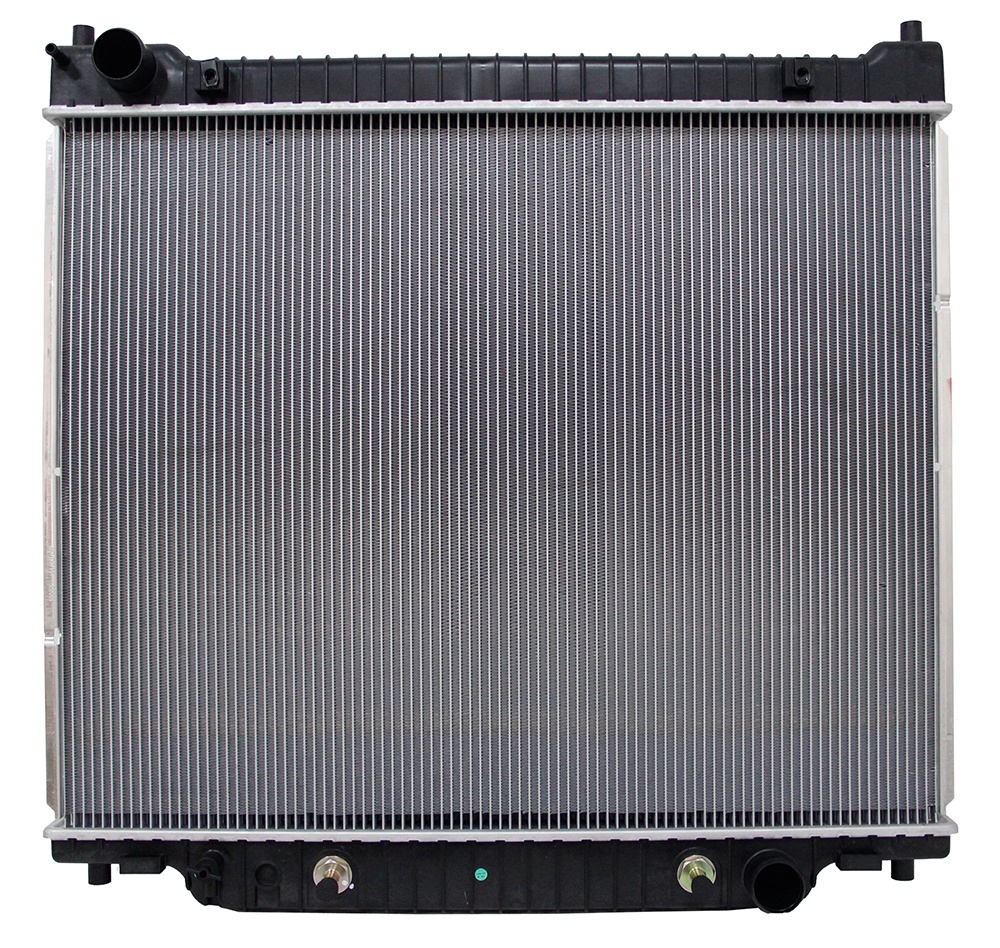
2012 Ford E-150 5.4L V8 Radiator OSC13083
table.productattributes, .productattributes td { border-bottom: 1px solid #ddd; border-collapse: collapse; padding: 2px; text-align: left; } Product Attributes: Asin: B004A6U8U2 Core Height: 23 5/8 in Core Width: 29 5/16 in Core Thickness: 32 mm Inlet Header Width: 3 3/16 in Inlet Header Length: 30 1/2 in Outlet Header Width: 3 3/16 in Outlet Header Length: 30 1/2 in Inlet Diameter: 1 3/4 in Outlet Diameter: 1 3/4 in Down Flow Or Cross Flow Type: CROSSFLOW Transmission Oil Cooler Included: YES Core Material: PA Core Row Quantity: 2 Tank Material: PLASTIC Transmission Oil Cooler Distance Between Fittings: 12 in Engine Oil Cooler Included: NO Transmission Oil Cooler Type: PLATED Engine Oil Cooler Type: NONE Cap Included: NO Fitment: 08-09 FOR ECONOLINE 5.4L RADIATOR P-TANK/A-CORE RADIATOR TBA OSC Radiators
Brand: OSC
Category: Vehicles & Parts > Vehicle Parts & Accessories > Motor Vehicle Parts > Motor Vehicle Transmission & Drivetrain Parts > Transmission Coolers